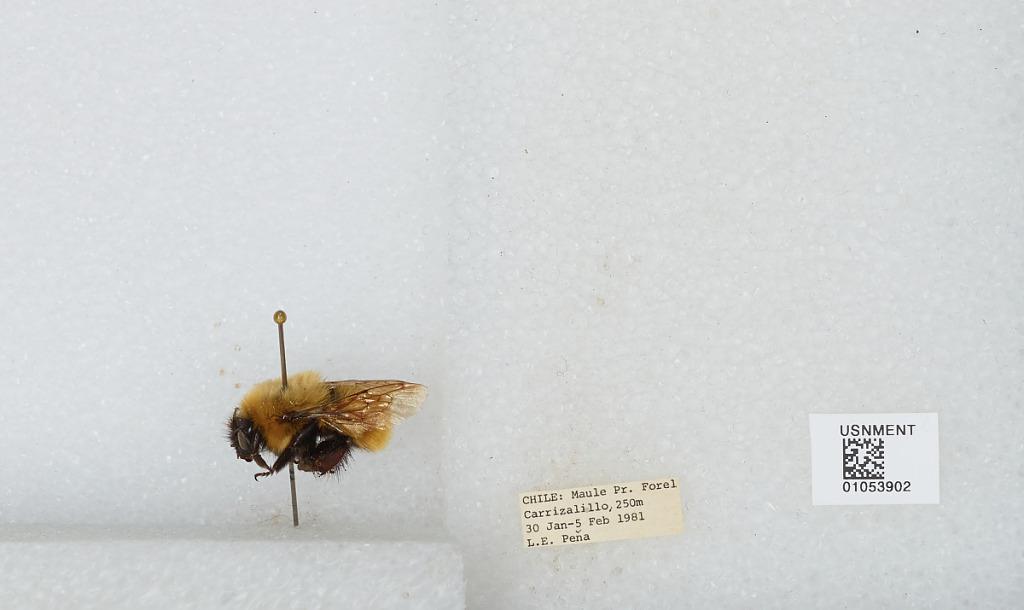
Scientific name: Bombus sp.
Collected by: L. Peña
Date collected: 1981-1-30
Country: Chile
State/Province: Maule
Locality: Forel Carrizalillo